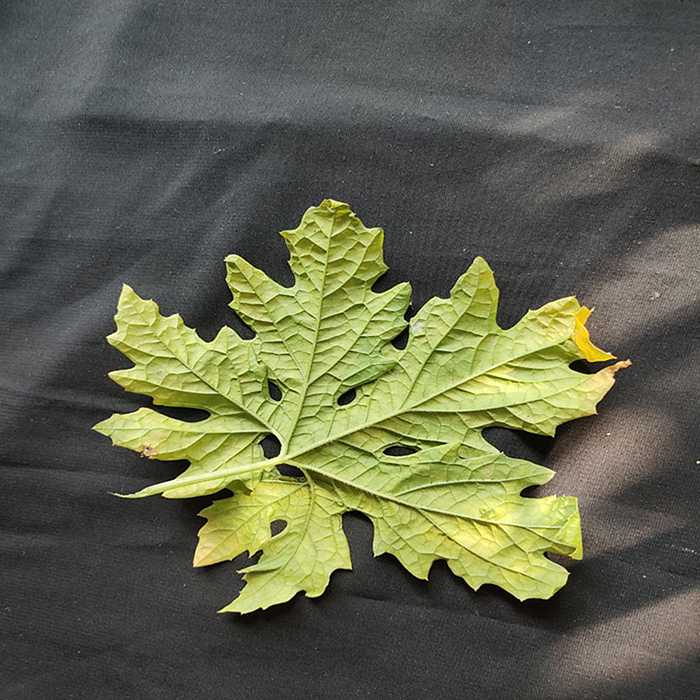
Plant: Bitter Gourd
Label: Mosaic virus